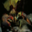
Label: lobster